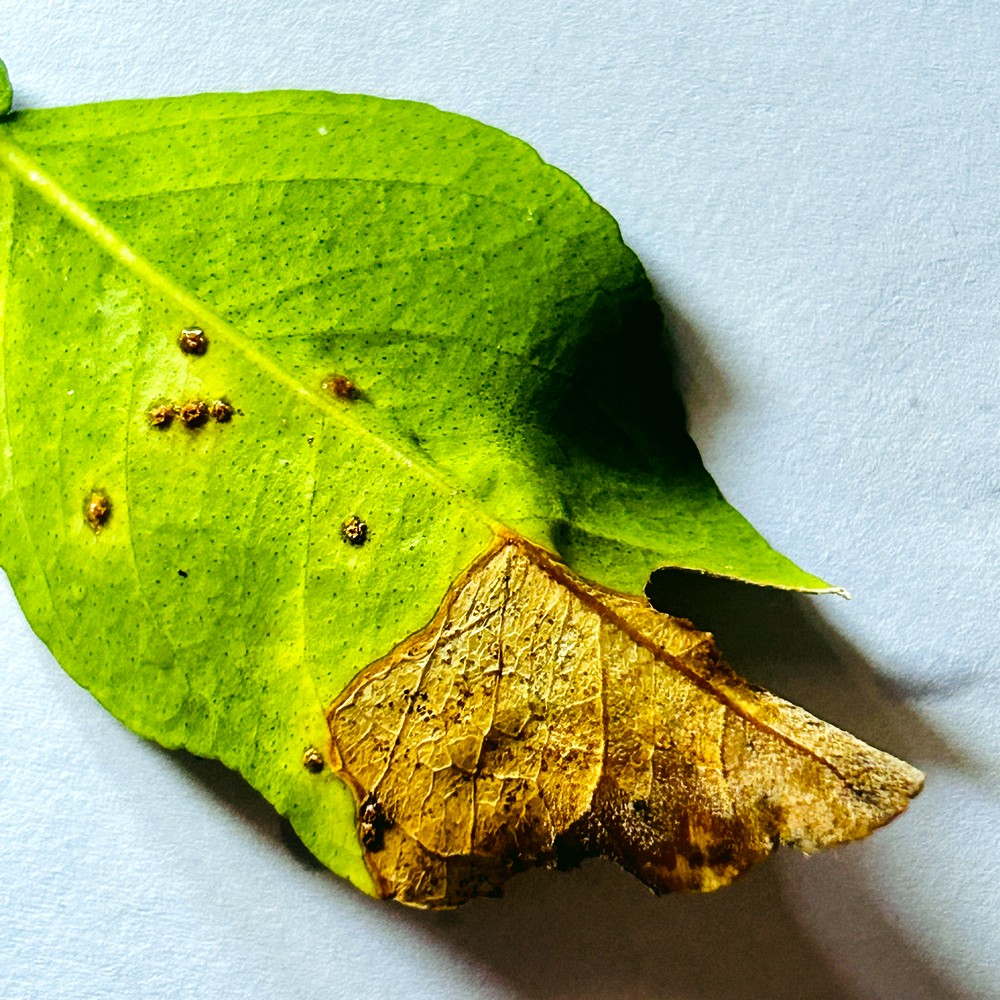
Label: Citrus Canker